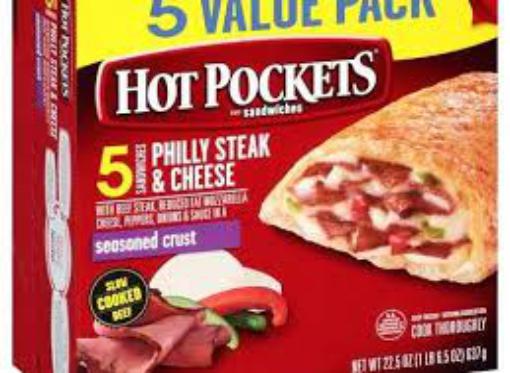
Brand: Hot Pockets
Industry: Food